Lazare Isidor

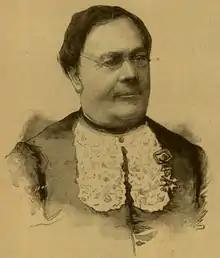
An 1888 engraving of Isidor

Lazare Isidor (1806–1888) was a French rabbi who served as chief rabbi of the Israelite Central Consistory of France during the latter half of the nineteenth century.